Halve Maen

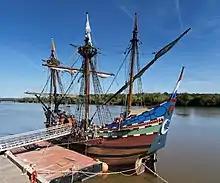
1989 replica of "Halve Maen" moored in the Hudson River at Albany, New York

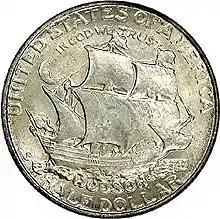
The "Halve Maen" on the obverse of the United States 1935 commemorative Hudson Sesquicentennial half dollar

The year 2009 marked NY400, the 400th anniversary of "Halve Maen"'s voyage. For the anniversary, the crown prince of the Netherlands and his wife were on board, as well as students from a Dutch school. This anniversary was marked in September 2009 with festivals, music, sailing ships parading around New York Harbor.